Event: Ecuador Earthquake
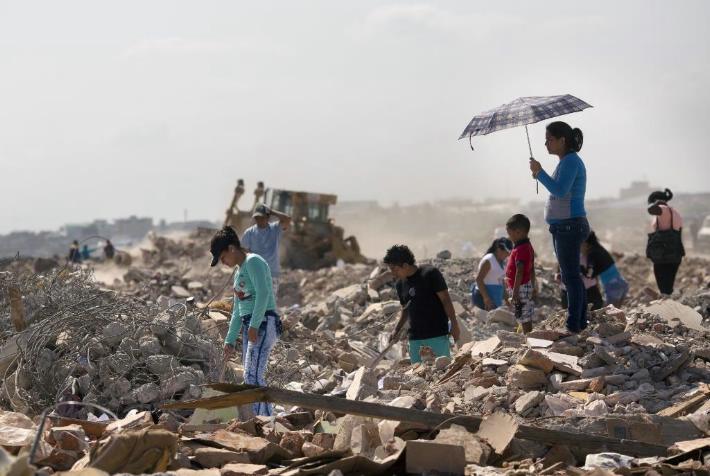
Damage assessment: damage